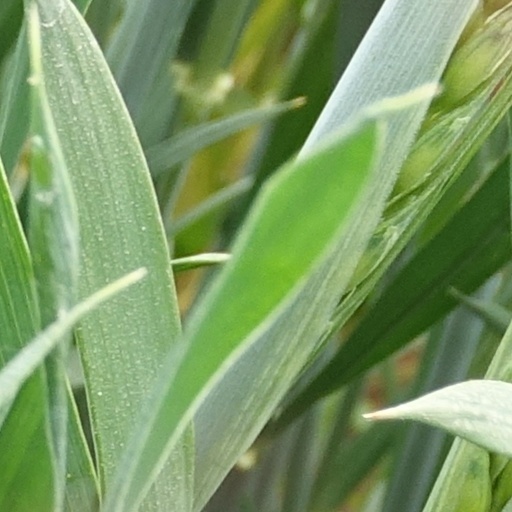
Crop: wheat